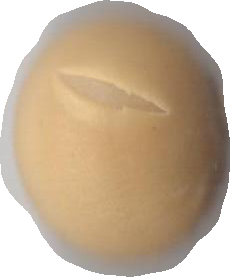
Variety: Dega